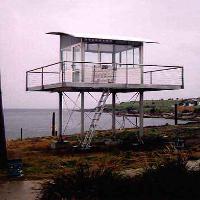
Weather: cloudy or overcast